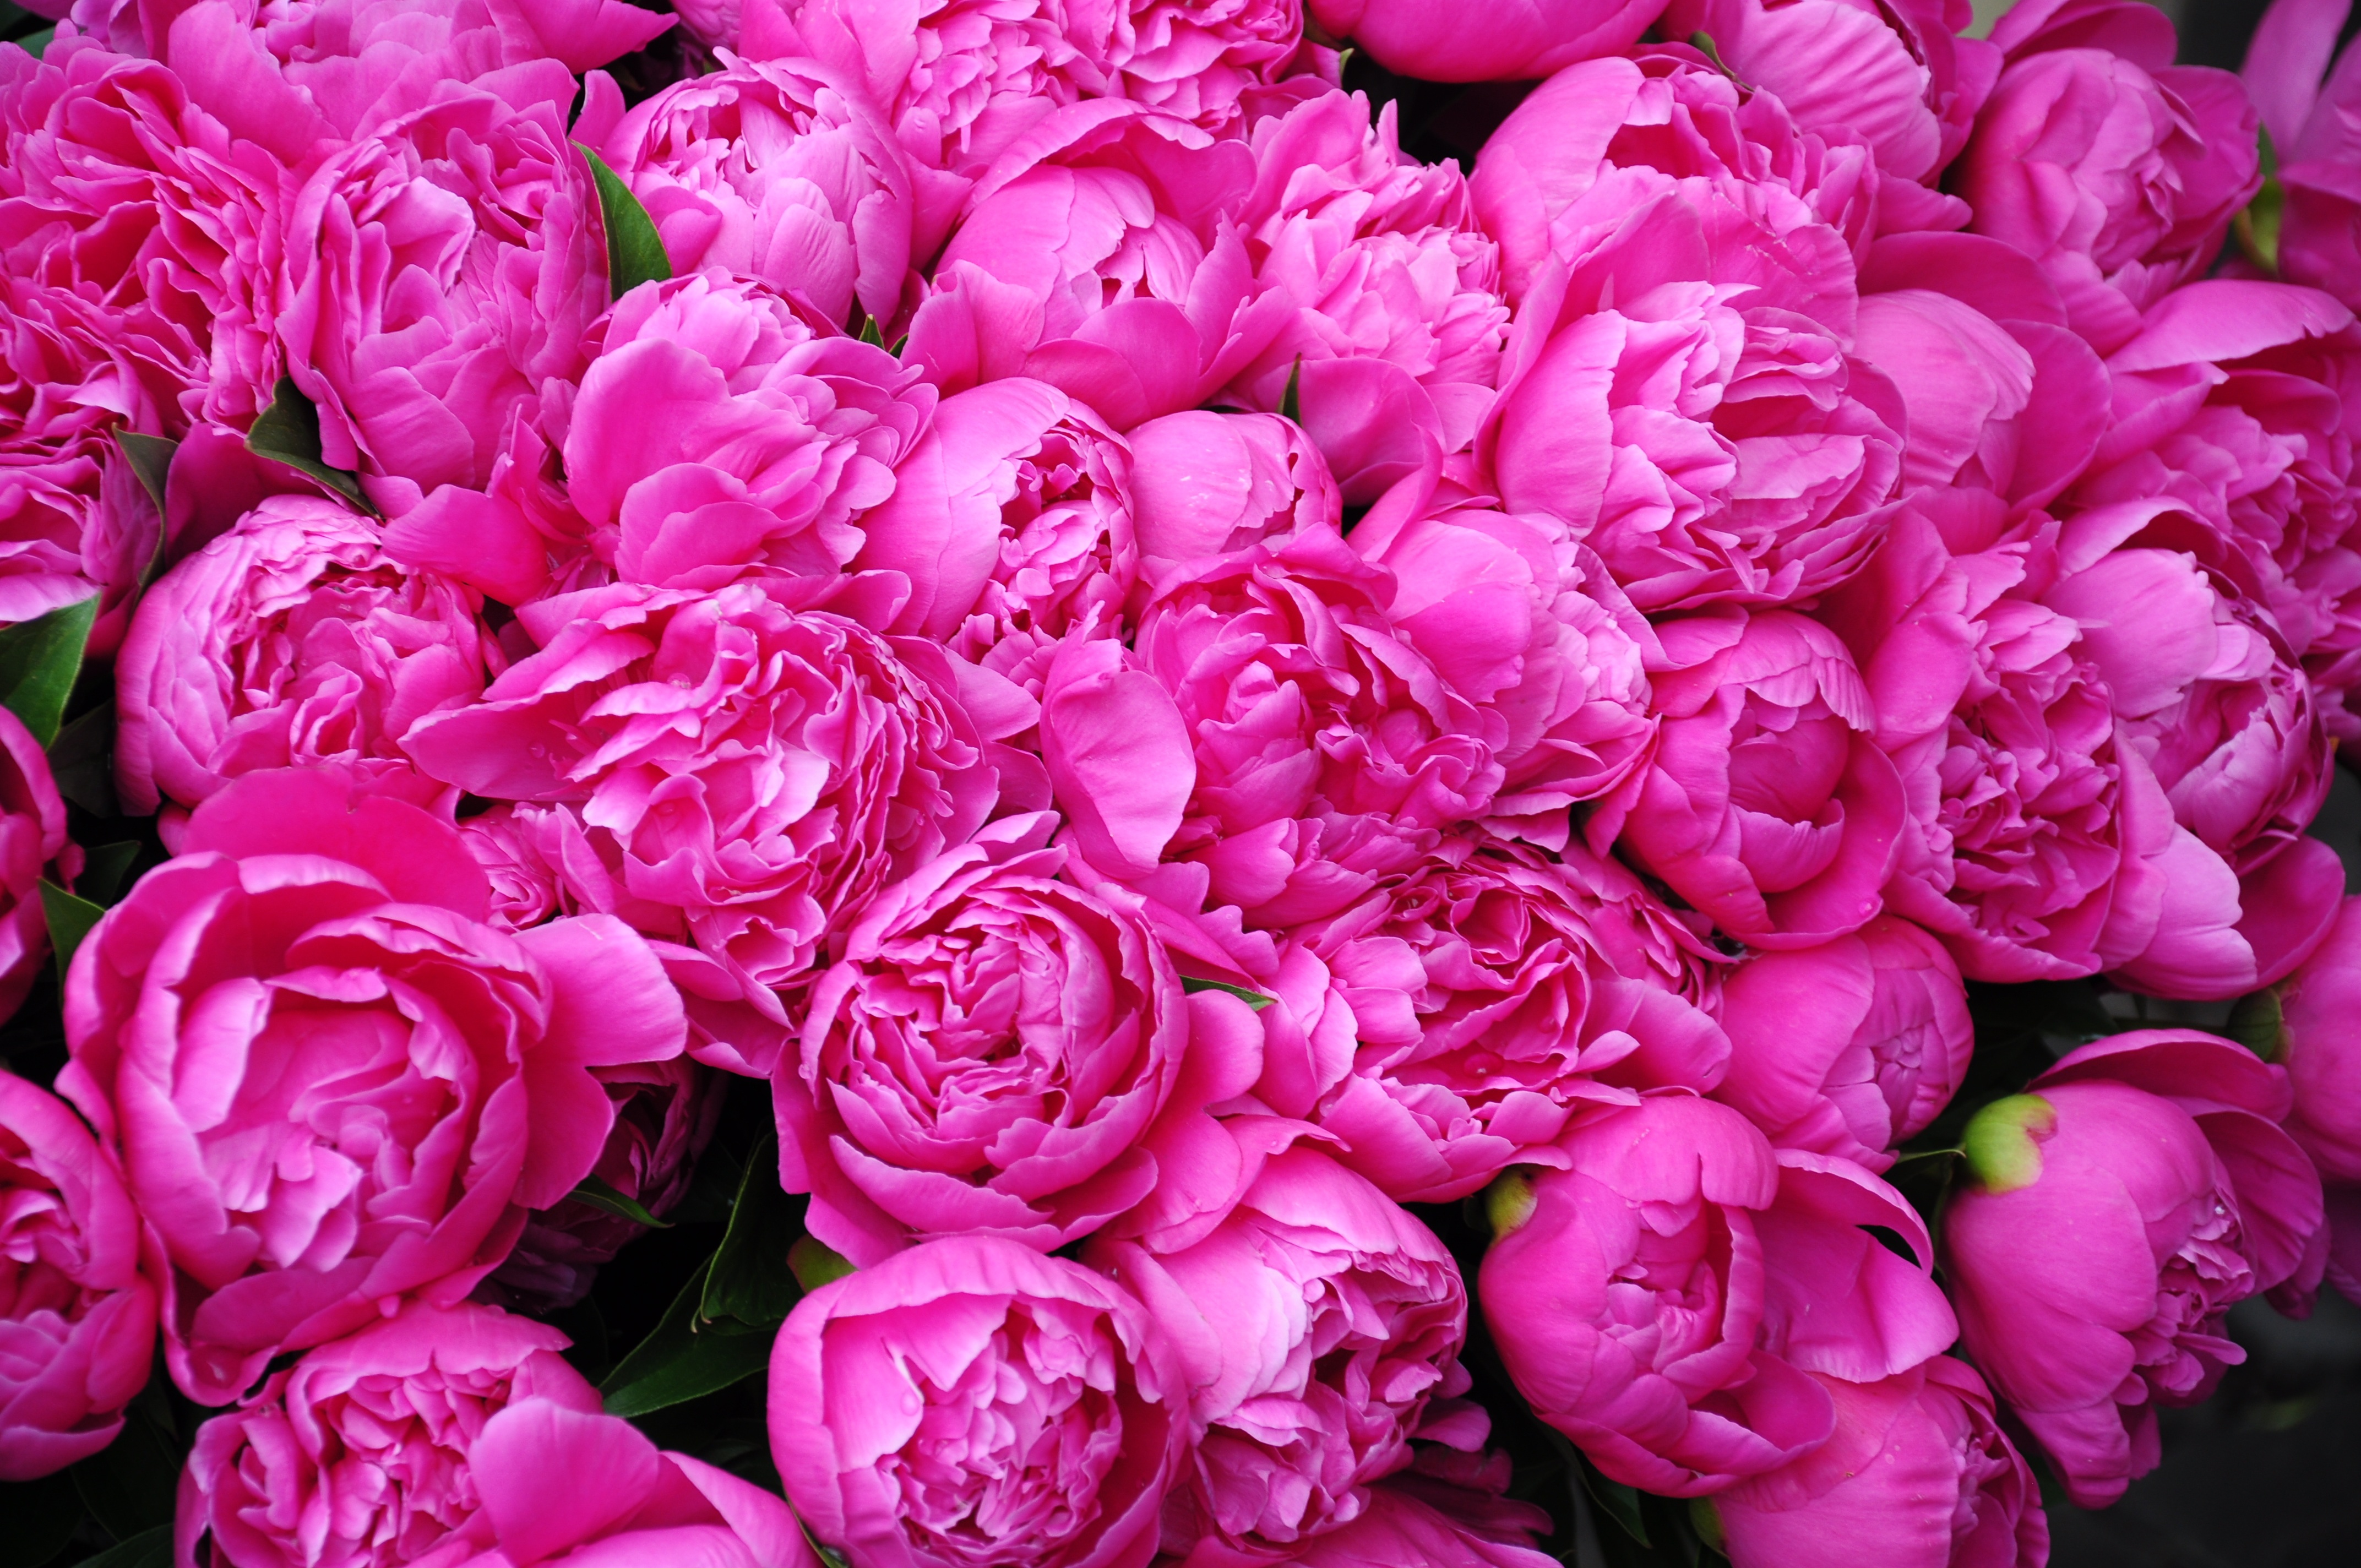
plant, flower, petal, rose, market, pink, flowers, rome, floristry, peony, floribunda, flowering plant, garden roses, rose family, peonies, flower bouquet, land plant, rosa centifolia, campo dei fiori